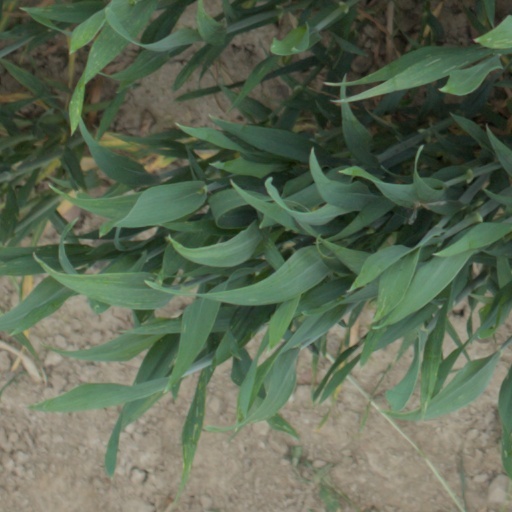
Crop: wheat